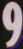
Number: 9